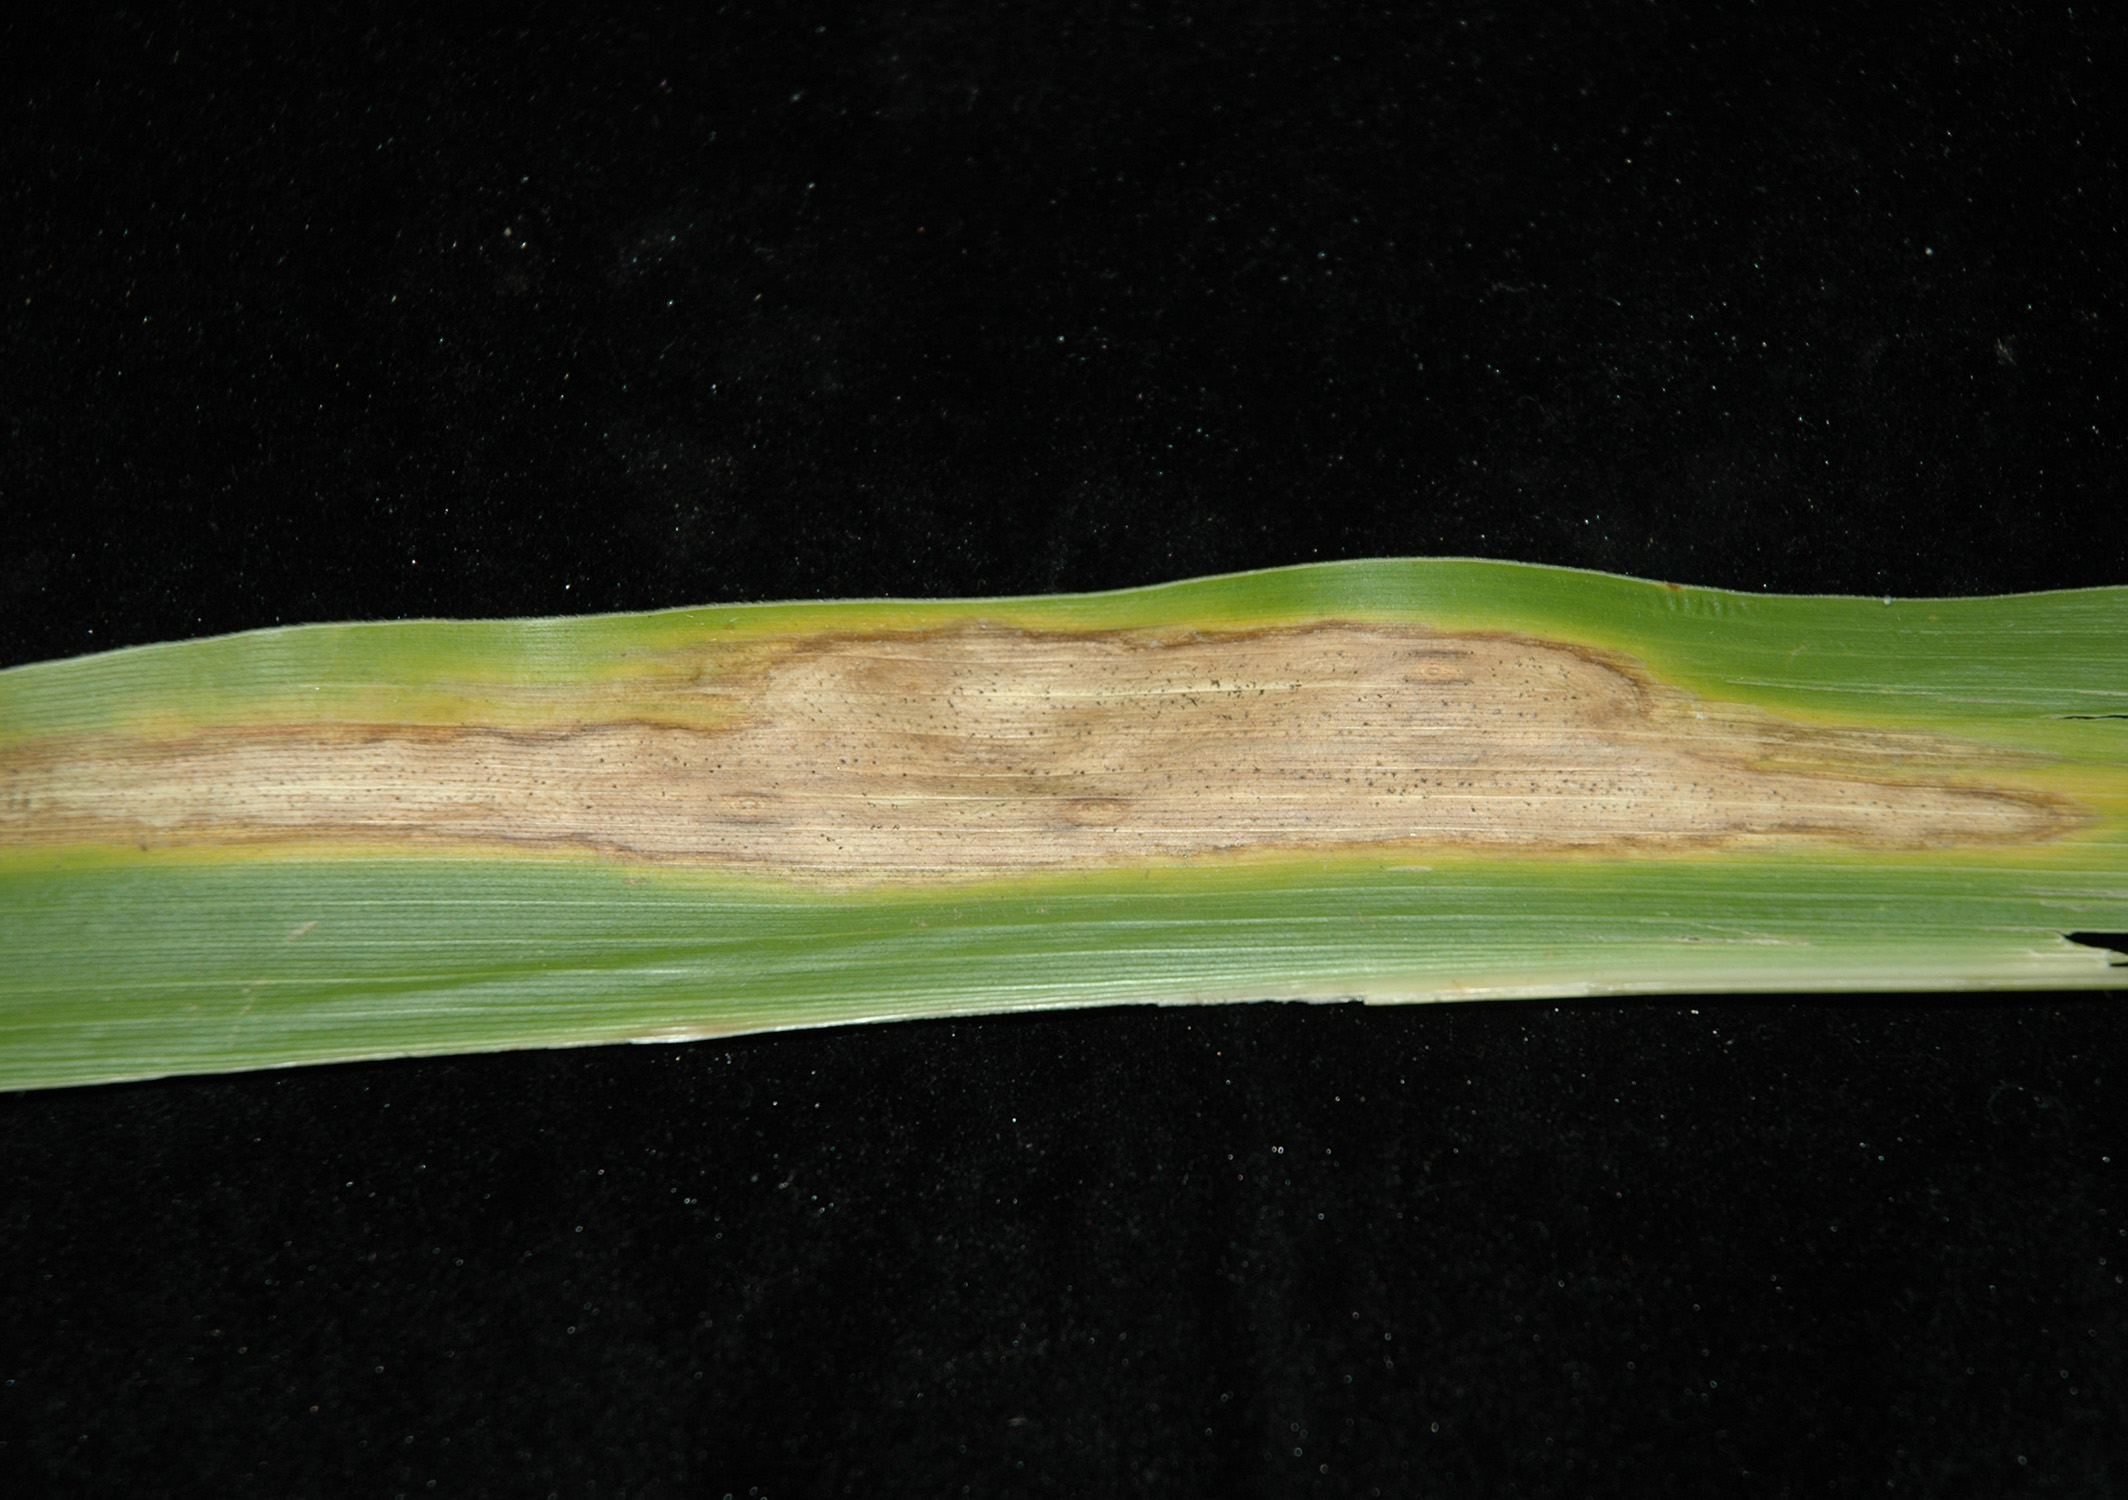
Labels: Corn leaf blight